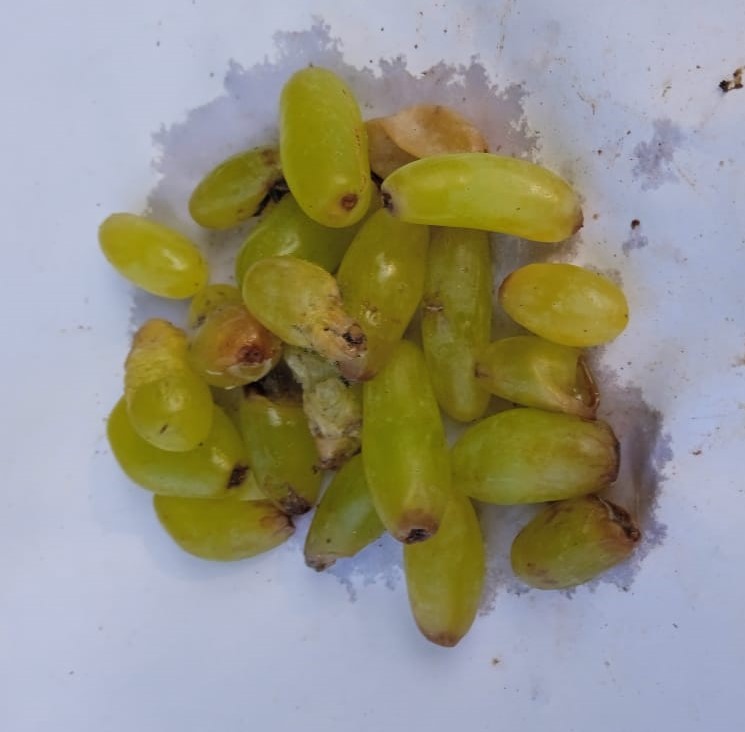
Fruit: grape
Condition: rotten